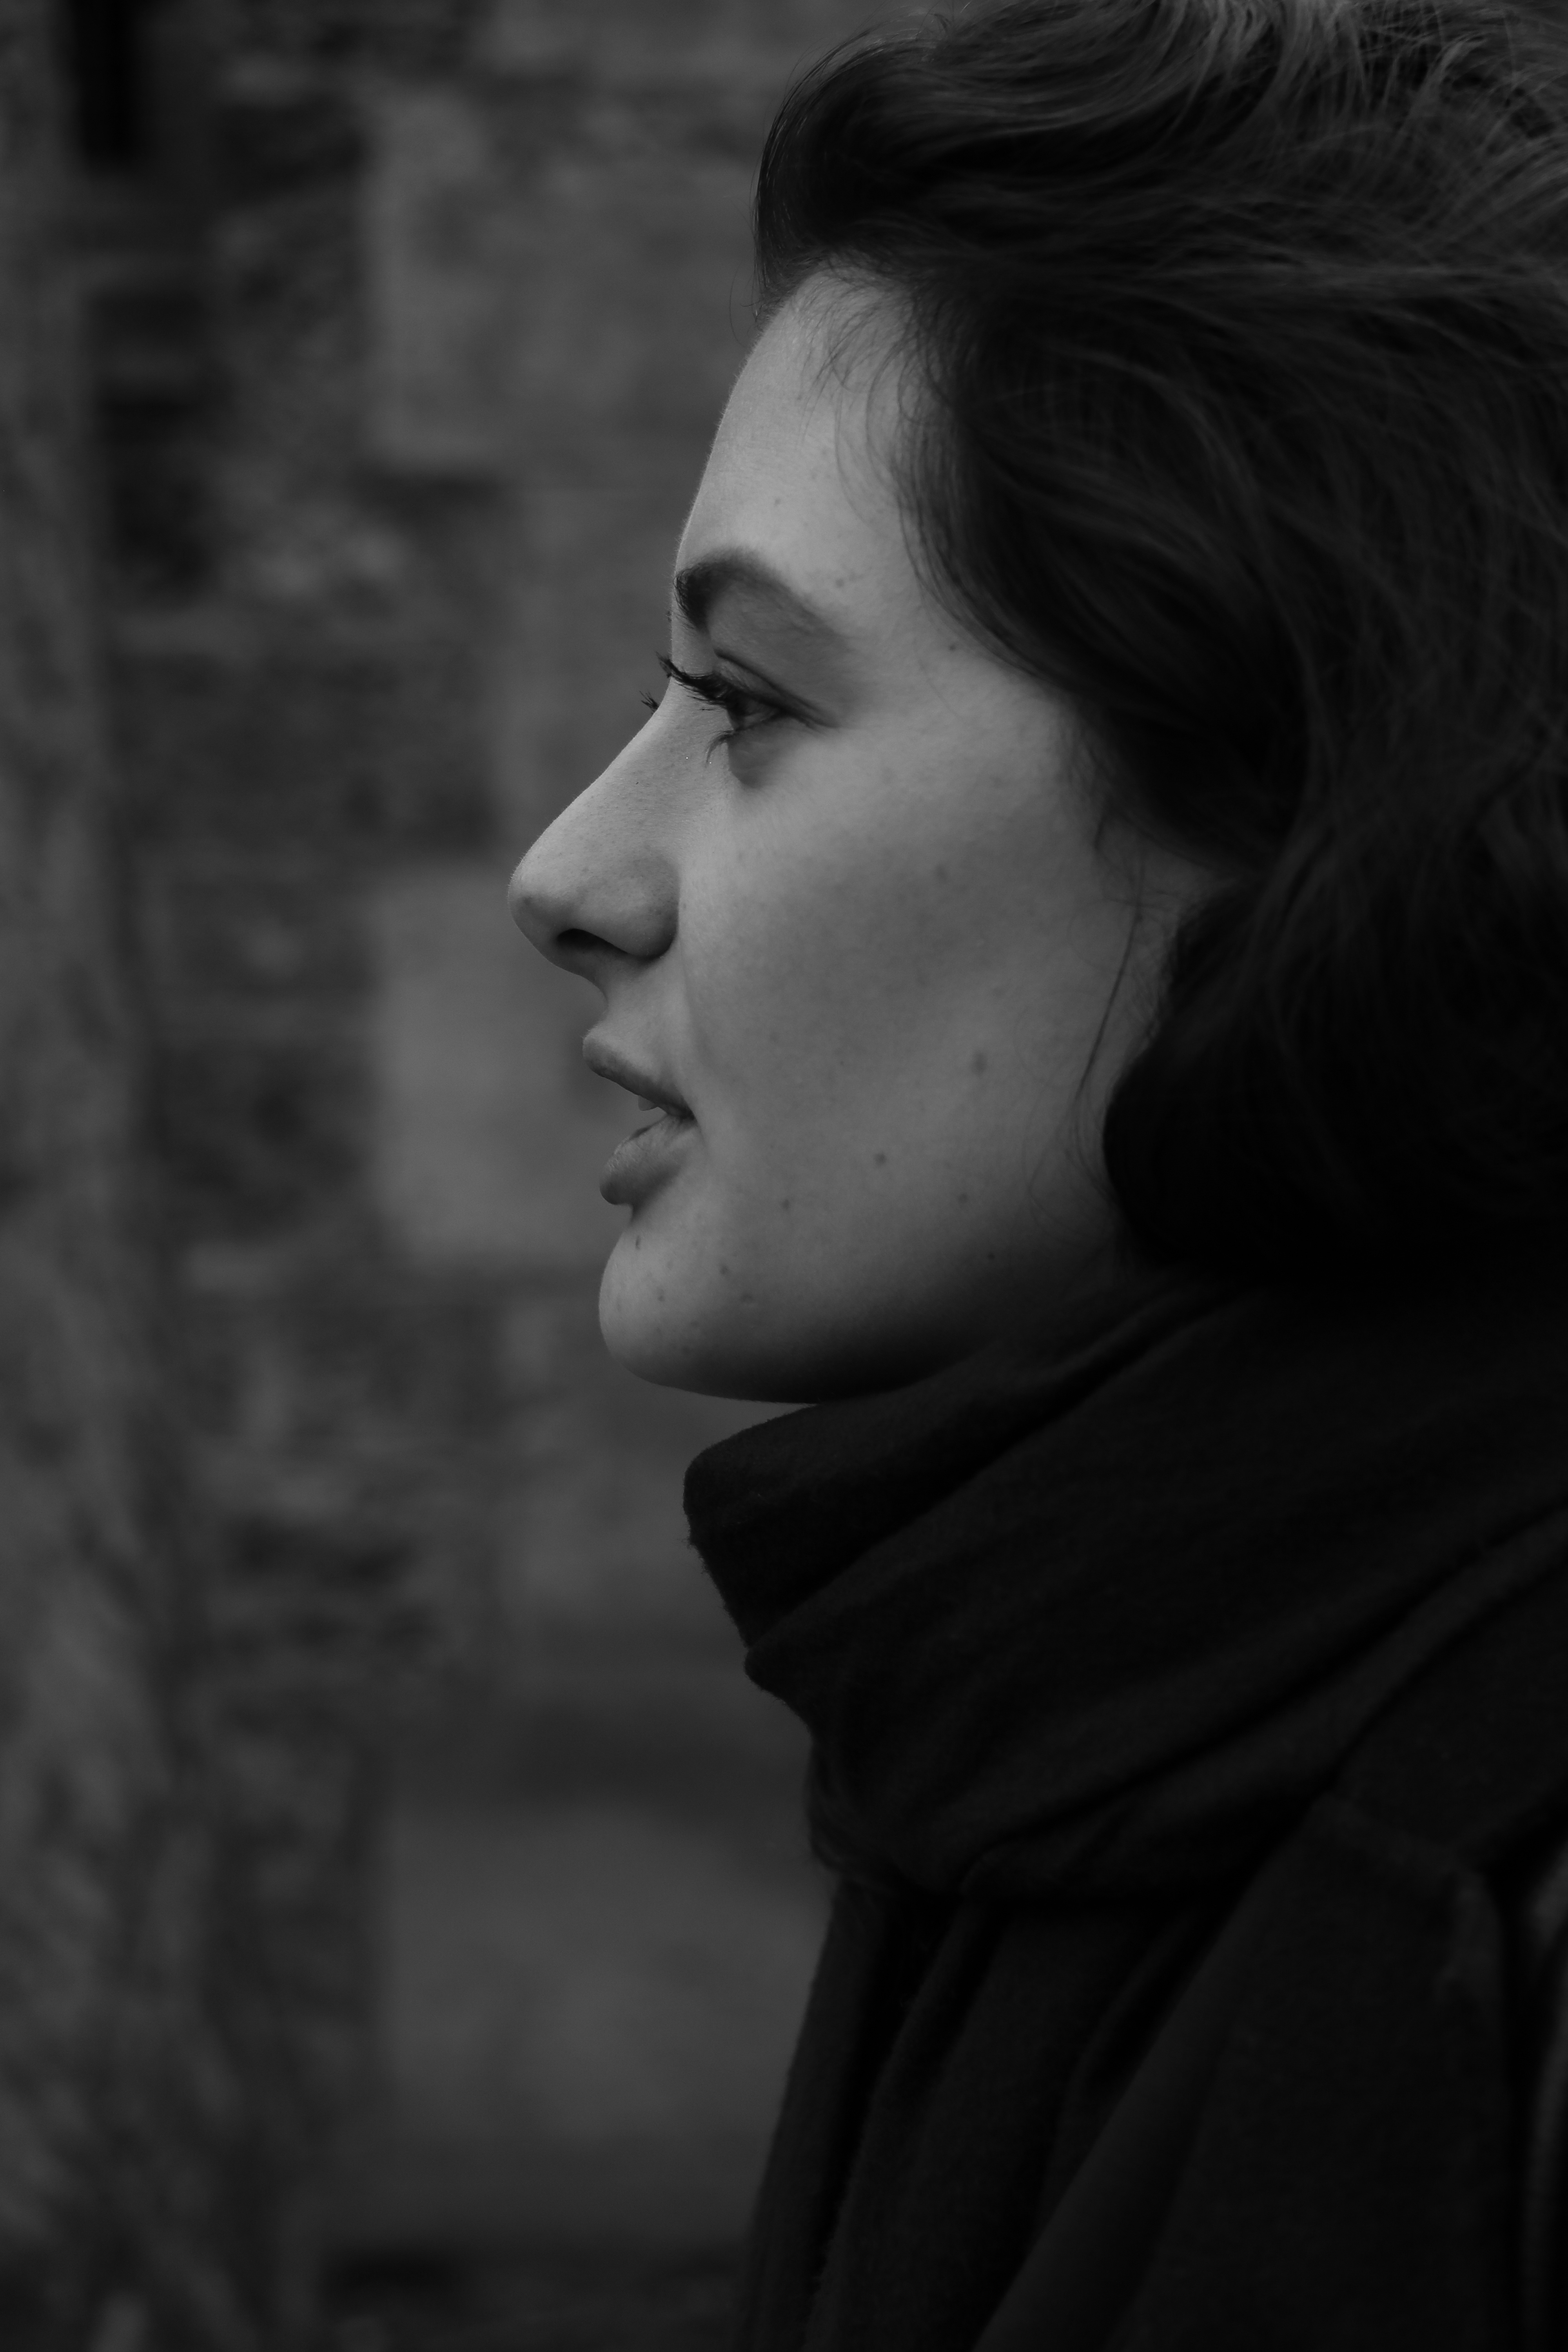
black and white, girl, woman, white, photography, paris, profile, portrait, model, darkness, black, monochrome, lifestyle, mannequin, face, eye, head, beauty, beautiful, young woman, emotion, female beauty, monochrome photography, portrait photography, film noir, of the seine